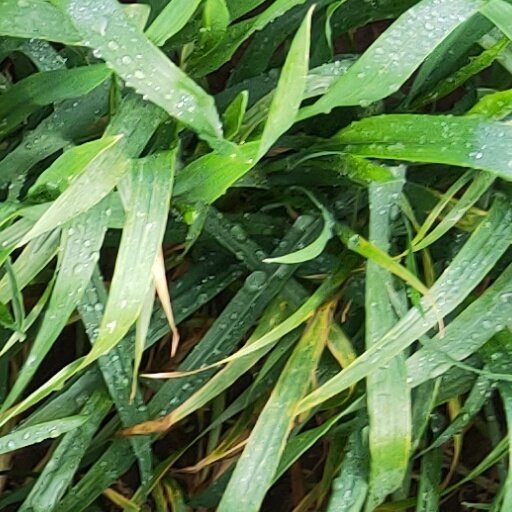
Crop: wheat